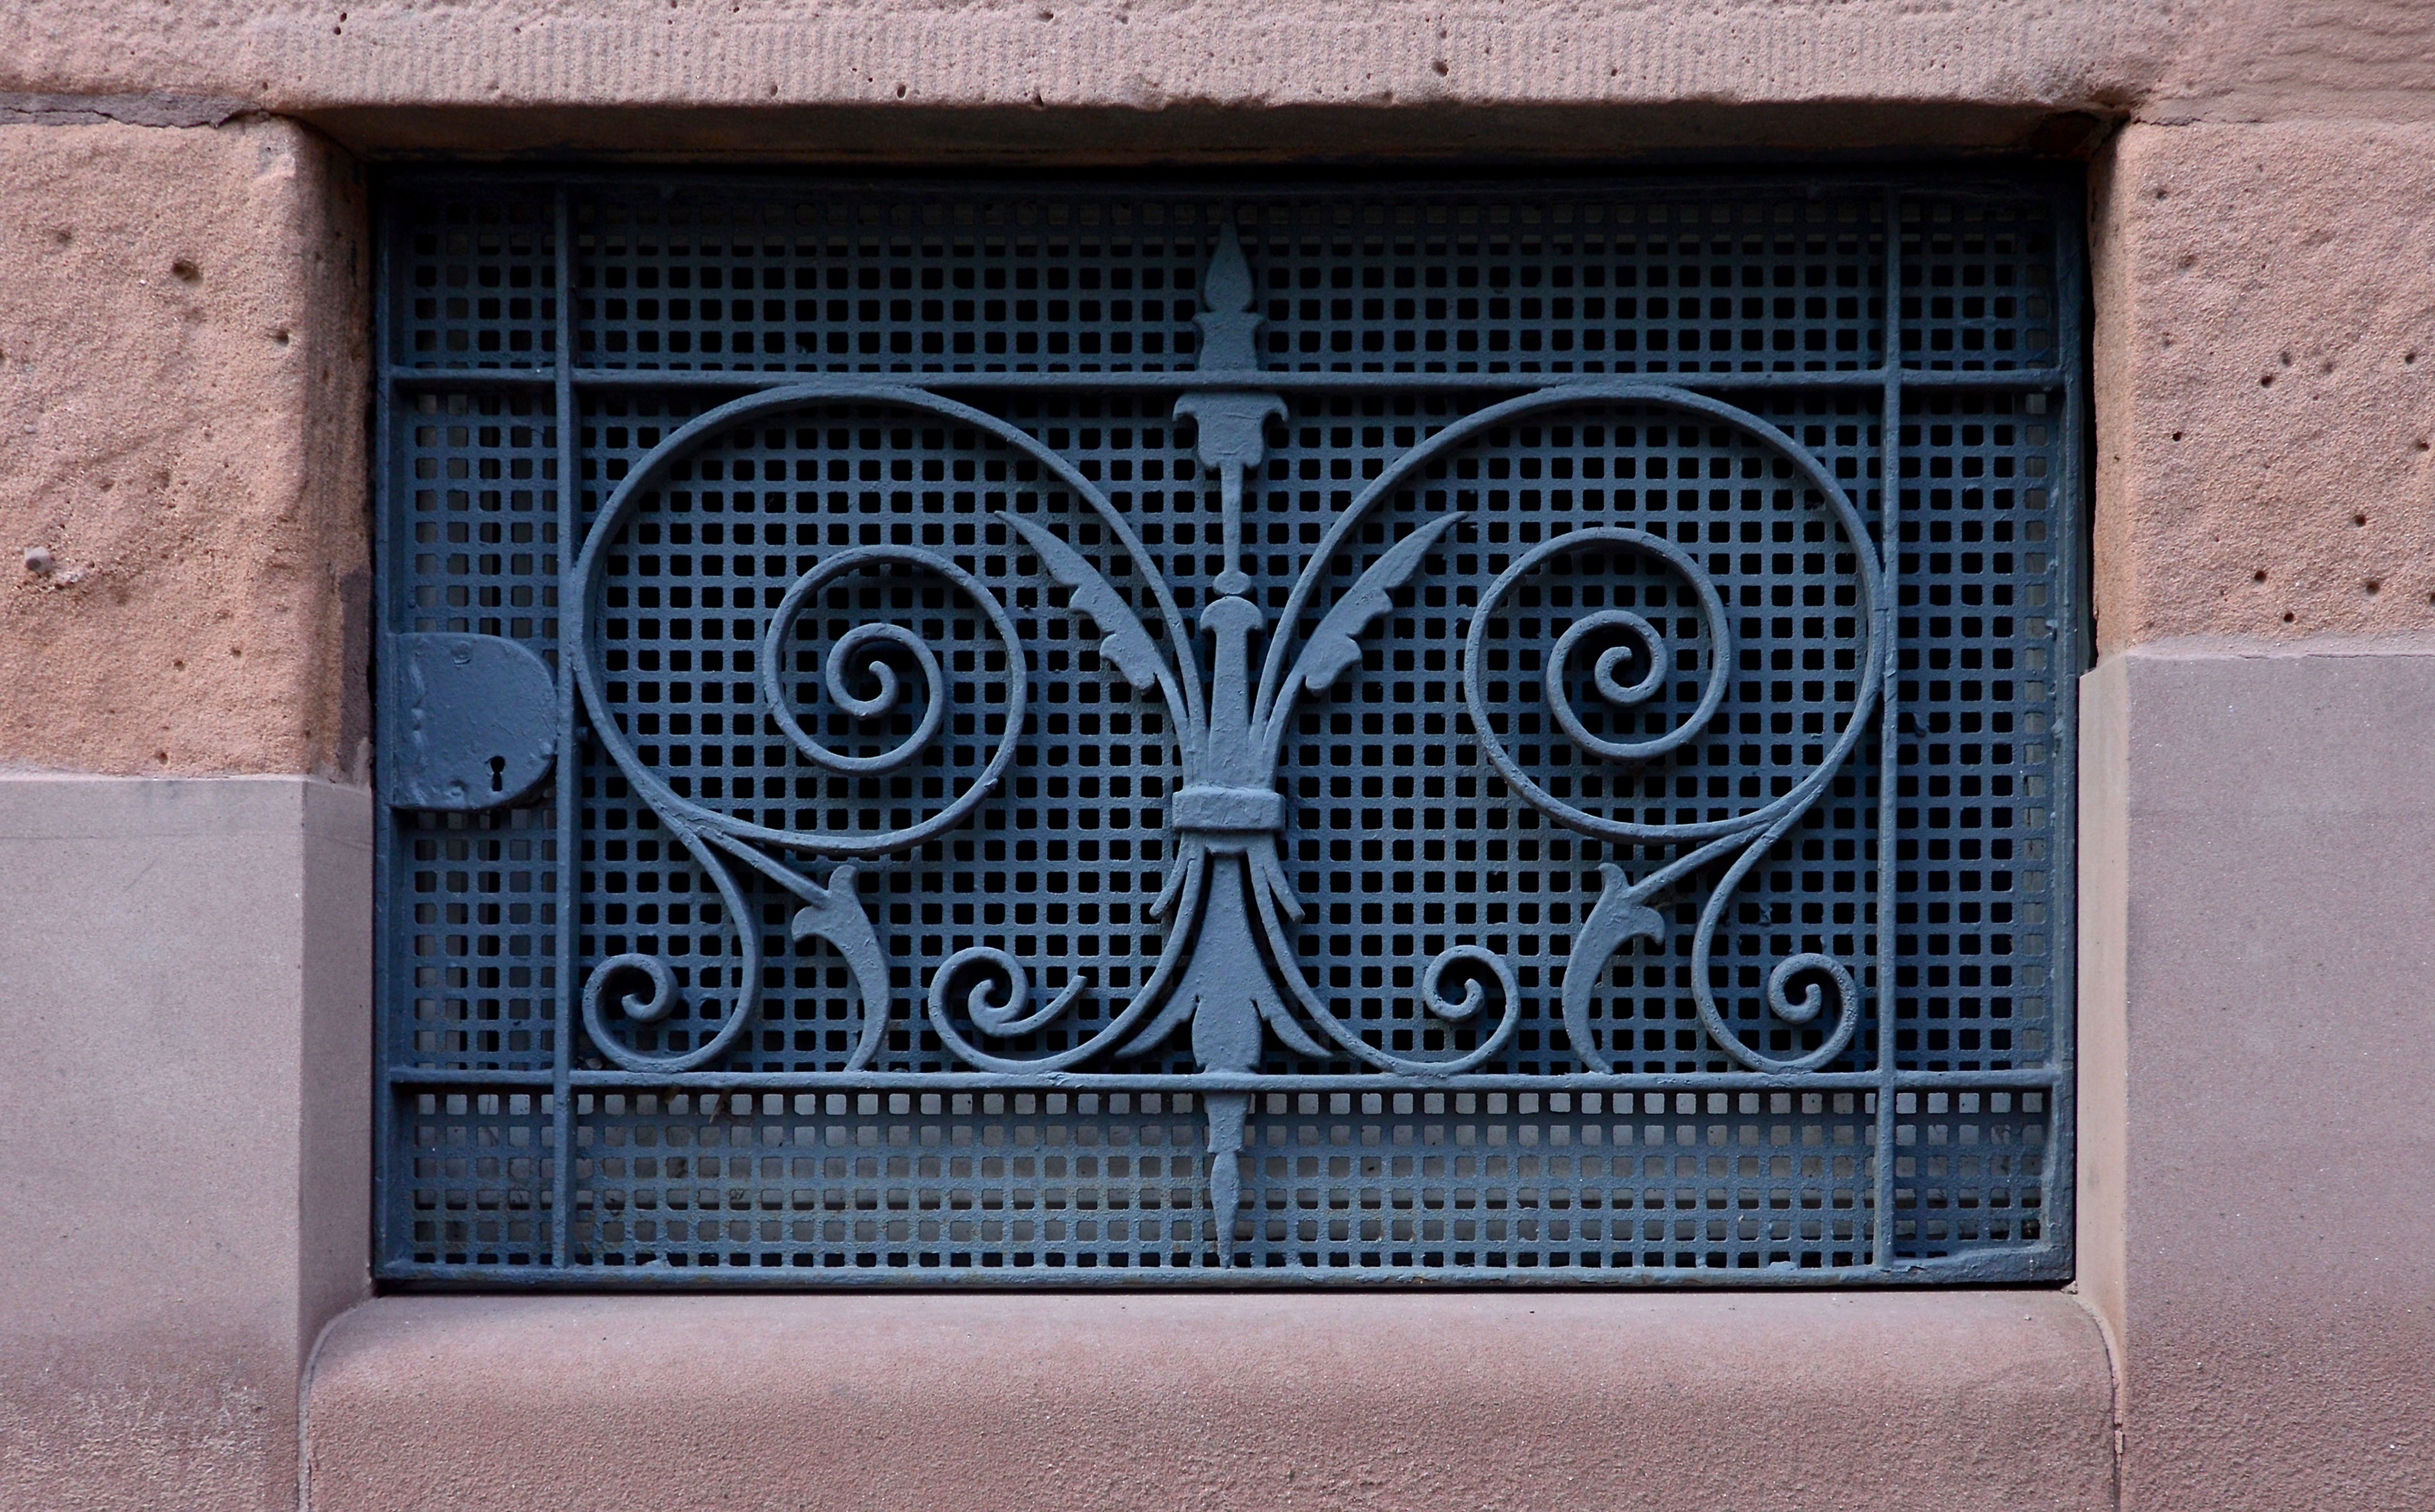
architecture, window, number, building, wall, facade, heidelberg, blue, basement, gate, door, art, symmetry, iron, shape, weststadt, art nouveau, sand stone, basement bars, lattice window